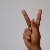
The image shows a hand gesture representing the letter 'K' in Indian Sign Language.